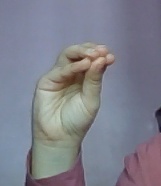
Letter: ha